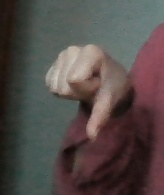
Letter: waw